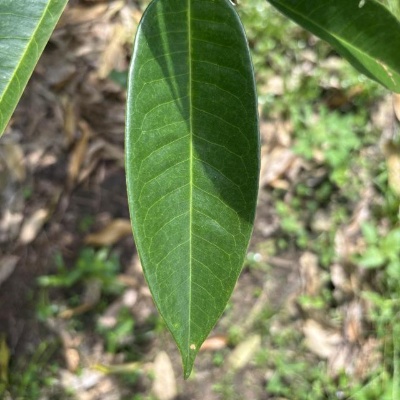
Label: Leaf_Healthy